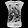
Label: Shirt